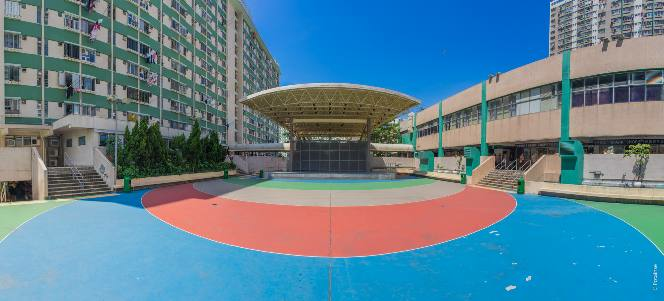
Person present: No